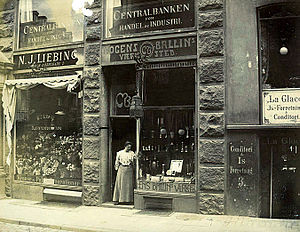
Mogens Ballin / Ballins smedje
Ballins udsalg i Skoubogade i København
Francesco Mogens Hendrik Ballin var en dansk maler og kunsthåndværker.